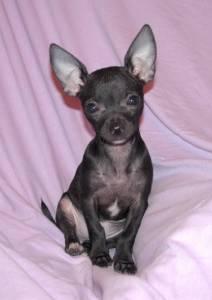
chihuahua